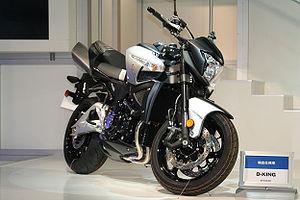
La B-King est un modèle de motocyclette produit par le constructeur japonais Suzuki.